Apache (dance)

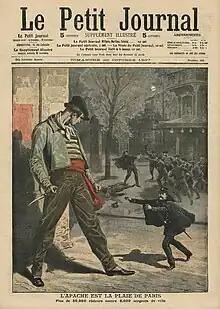
Cover page of "Le Petit Journal", 20 October 1907. "L'apache est la plaie de Paris."

The music most associated with the Apache dance is the "Valse des Rayons" from the ballet "Le Papillon", composed by Jacques Offenbach in 1861. An arrangement by Charles Dubourg, titled "Valse Chaloupée" was used by Mistinguett and Max Dearly when performing the dance at the Moulin Rouge in 1908. Other arrangements of the same waltz soon followed, including "L'Amour de L'Apache" in 1909, arranged by Augustus C. Ely. An early example of original music composed for the Apache dance is "Valse Apache," composed by Fernand Le Borne for the 1908 silent film "L'Empreinte ou la main rouge" in which Mistinguett and Max Dearly performed the dance. The sheet music for "L'Empreinte" contains several cues to the movements in the Apache dance.